Mayfair

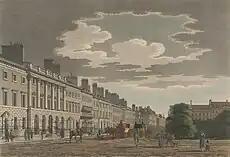
Historic portrait of Grosvenor Square in Mayfair

The area was originally part of the manor of Eia and remained largely rural until the early 18th century. It became well known for the annual May Fair that took place from 1686 to 1764 in what is now Shepherd Market. Over the years, the fair grew increasingly downmarket and unpleasant, and it became a public nuisance. The Grosvenor family (who became Dukes of Westminster) acquired the land through marriage and began to develop it under the direction of Thomas Barlow. The work included Hanover Square, Berkeley Square and Grosvenor Square, which were surrounded by high-quality houses, and St George's Hanover Square Church.